Helen Wills

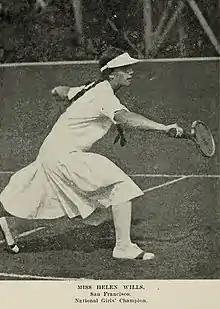
Wills in 1921

In September 1919, at the age of 13, she entered her first tournament, the California State Championships, held at her own Berkeley Tennis Club. After a bye in the first round she lost in two close sets to Marjorie Wale. Reporting on the tournament the San Francisco Examiner commented that "she will bear watching in the future". By the end of 1919 she was the 7th ranked junior player in California. In 1920 she competed in four tournaments in Northern California (Sacramento, Berkeley and San Francisco) and at the end of 1920 she was the 9th ranked singles player in California. In July 1921 she traveled to the East Coast for the first time where she played in four warm-up tournaments on grass in preparation for the U.S. Girls National Championships in Forest Hills. The trip was sponsored by the California Tennis Association. In September 1921, Wills won the singles and doubles titles at the California State Championships, defeating Helen Baker in the final in three sets. At the end of 1921 Wills was ranked No. 14 in the national singles, No. 2 in the Californian ranking, behind Helen Baker and No. 1 in the national juniors.